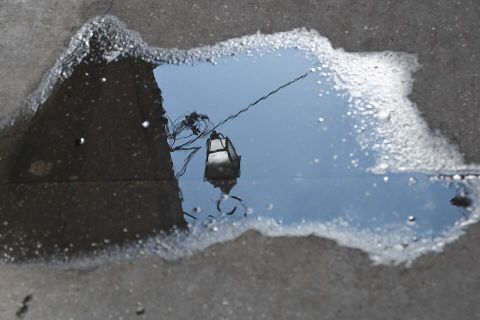
Road surface condition: wet